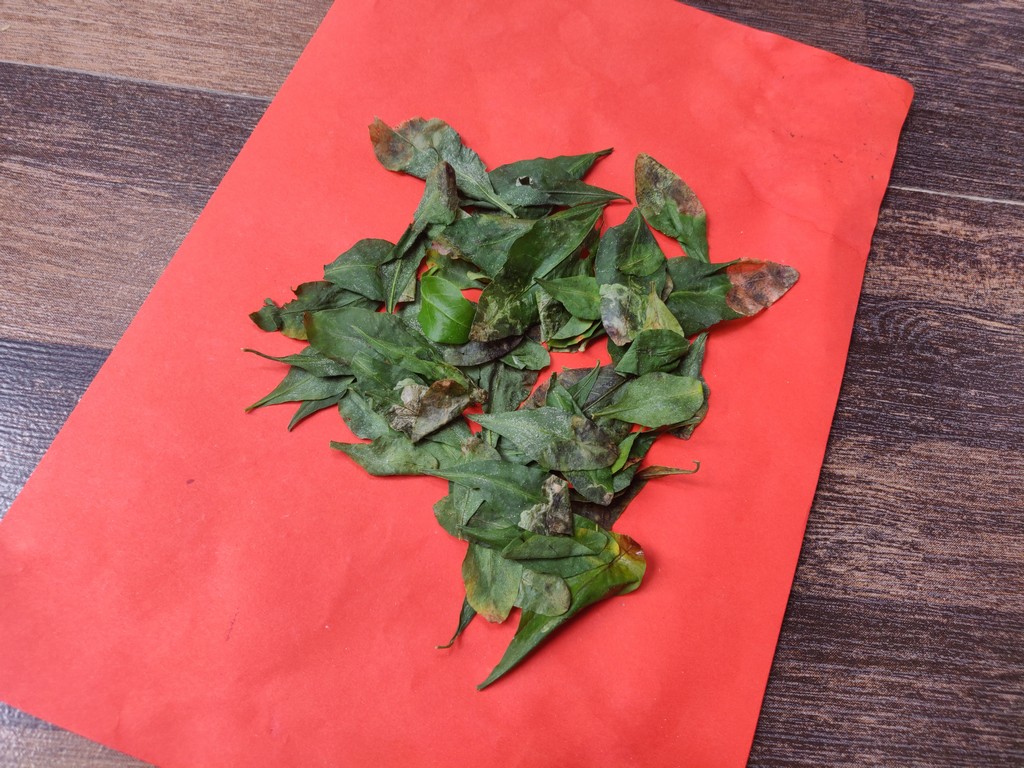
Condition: Unhealthy
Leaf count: multiple
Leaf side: unknown